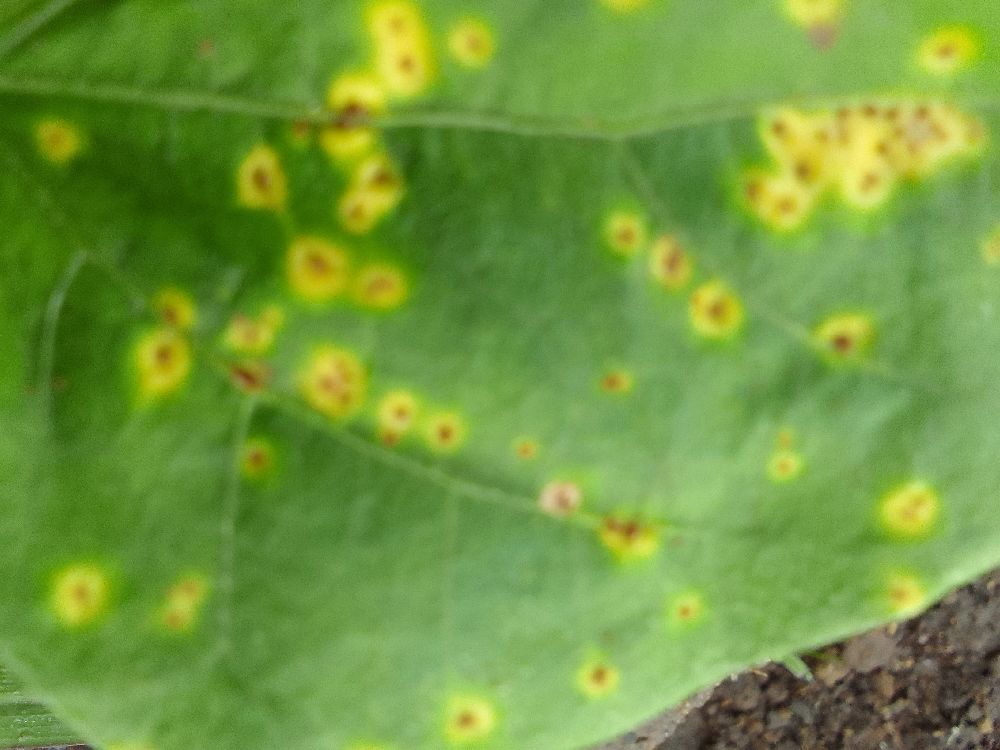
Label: rust